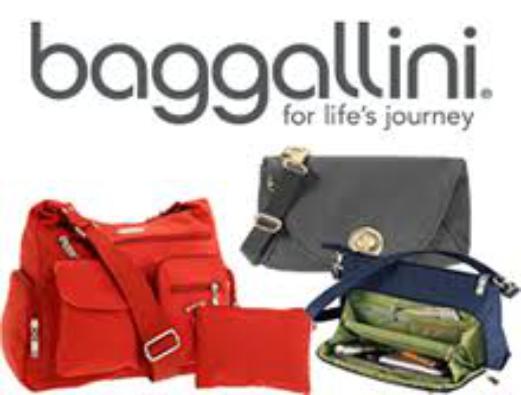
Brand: Baggallini
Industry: Clothes